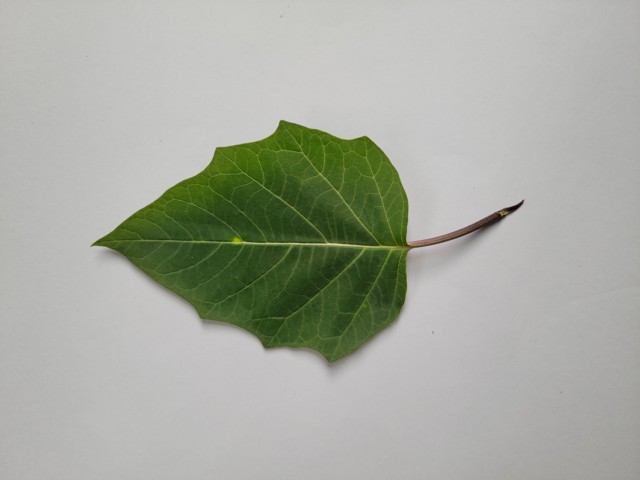
Plant: kalodhutura